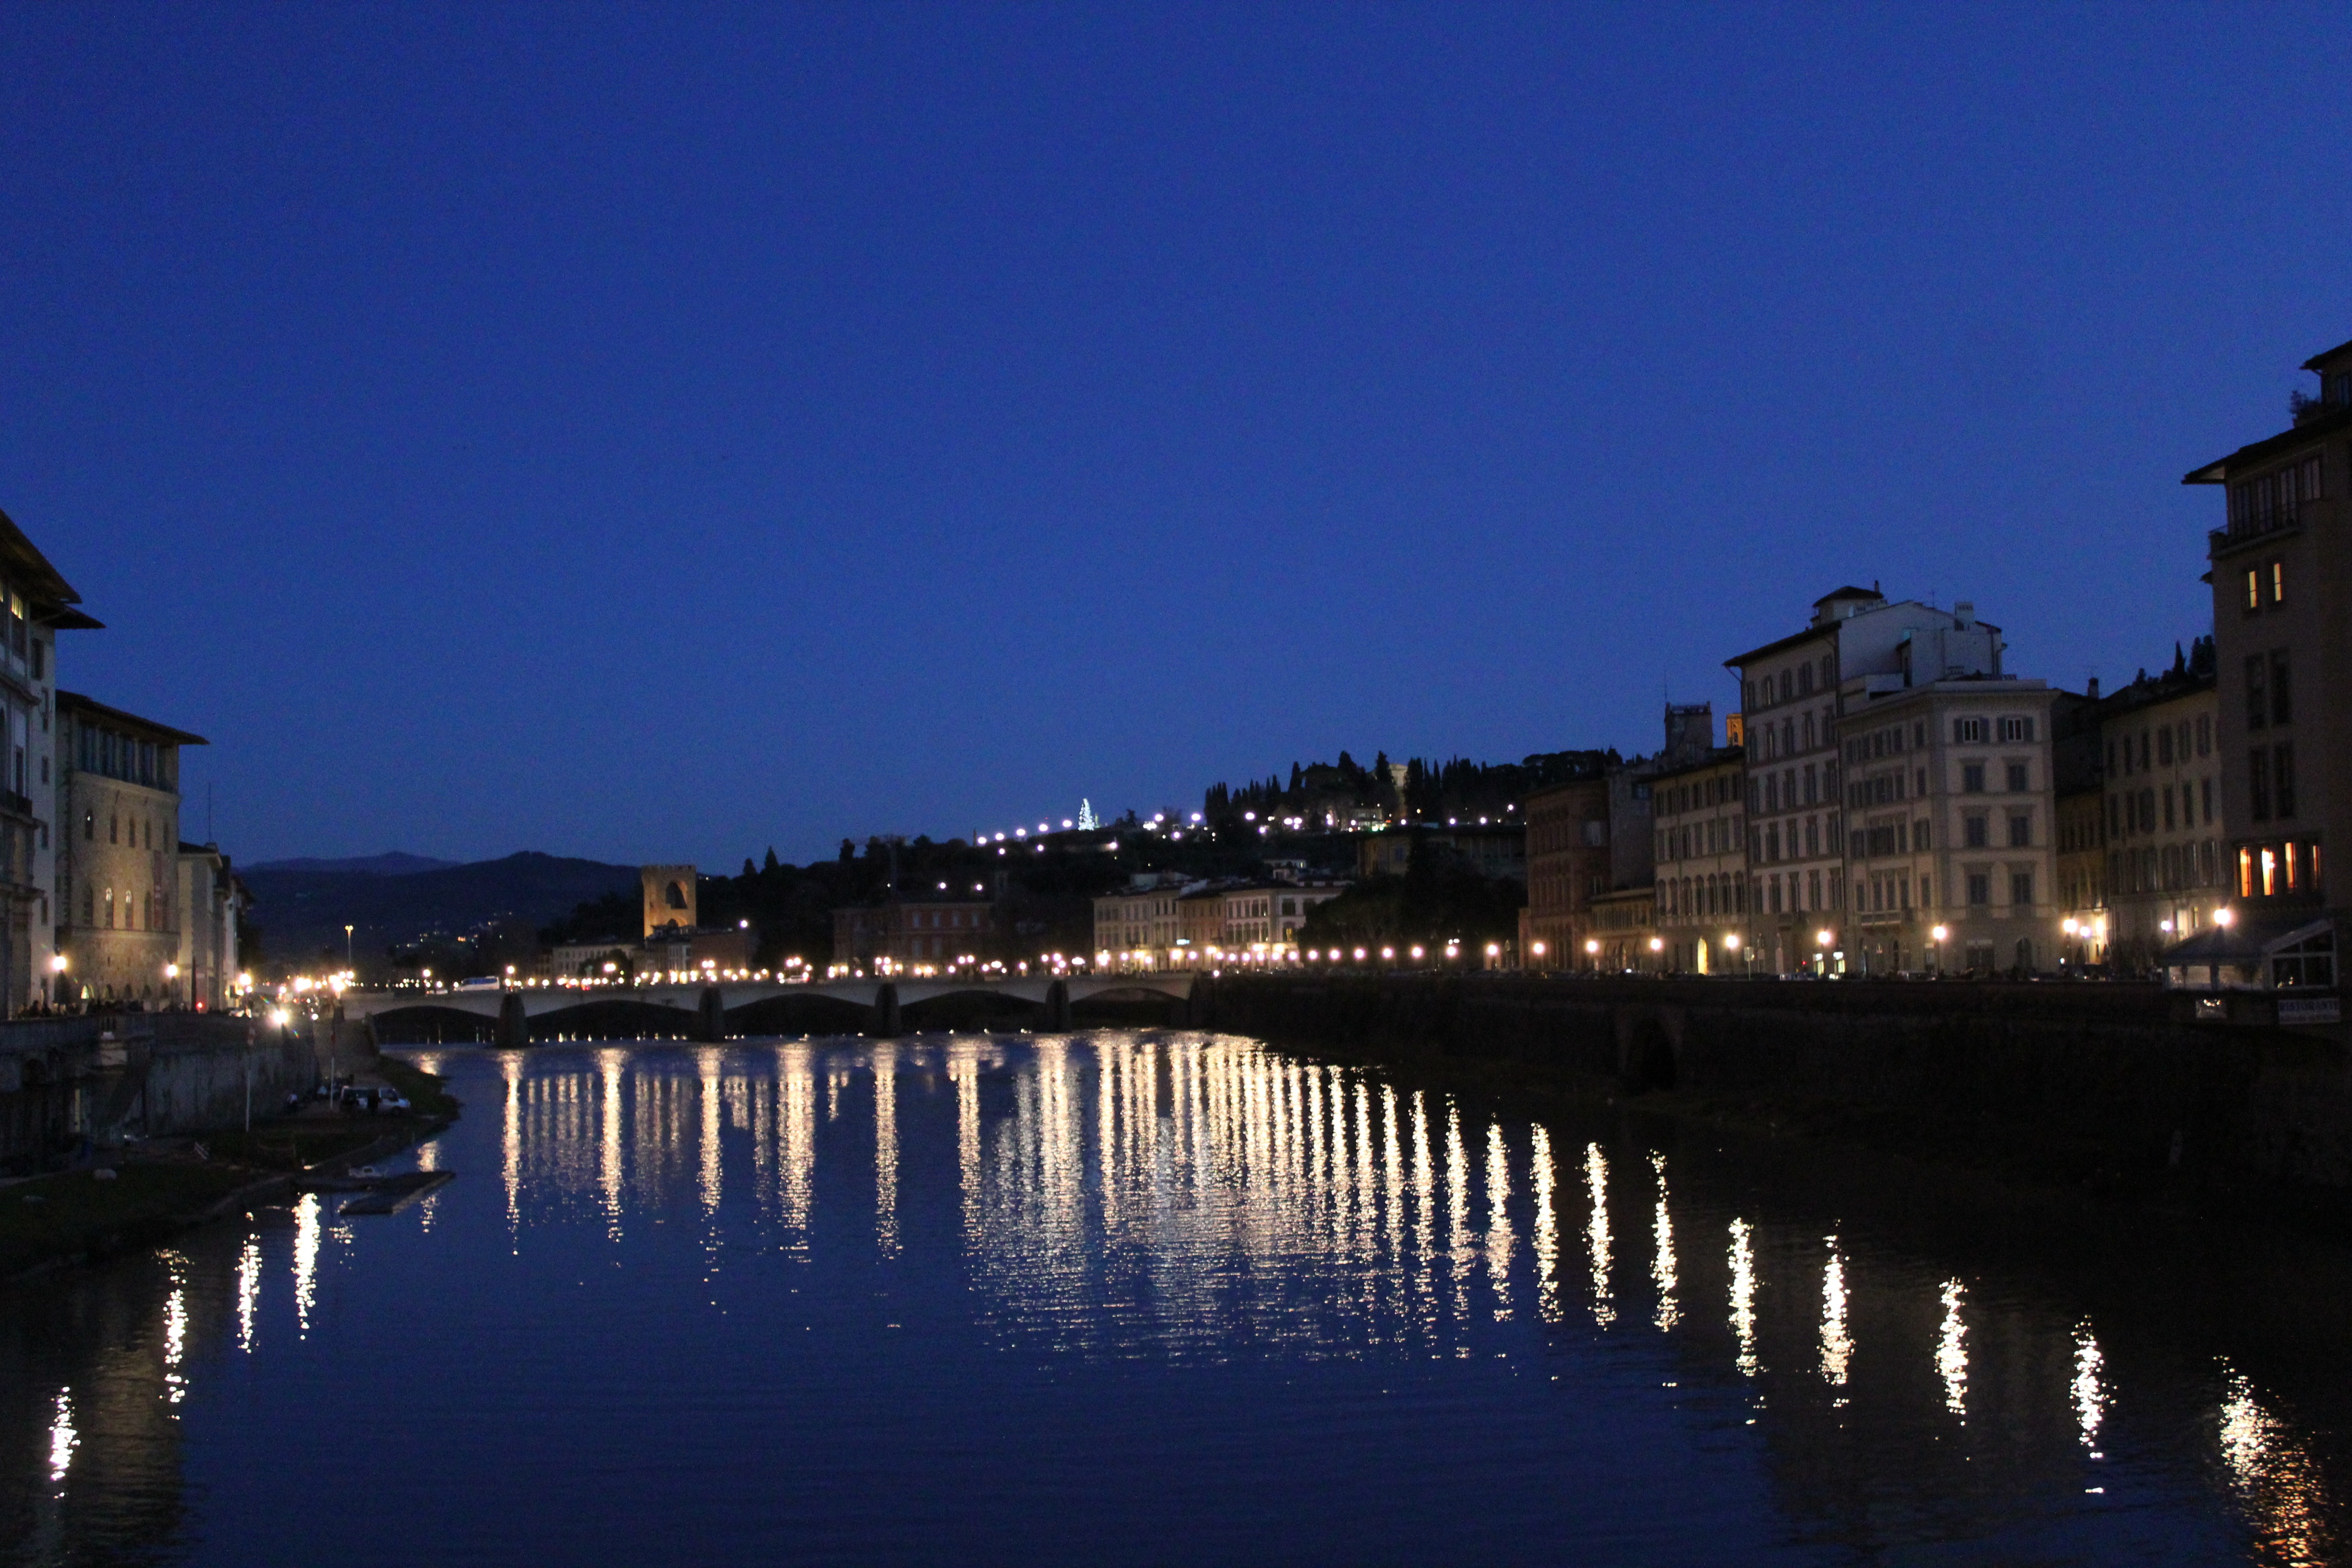
dock, skyline, night, morning, dawn, city, river, canal, cityscape, dusk, evening, reflection, blue, marina, waterway, lights, shadows